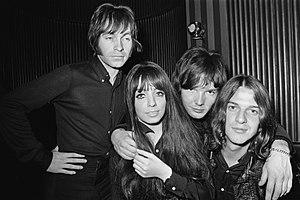
Venus est une chanson du groupe de rock néerlandais Shocking Blue sortie en 1969. Elle est numéro un aux États-Unis et dans cinq pays d'Europe en 1970. En 1986, le groupe Bananarama reprend la chanson. Cette reprise se classe numéro un aux États-Unis et se retrouve en tête des charts dans six autres pays à travers le monde. La chanson a été utilisée dans de nombreux films, émissions de télévision et des publicités, et repris des dizaines de fois par des artistes du monde entier.
"Bleach est le premier album studio du groupe américain de grunge Nirvana, sorti le 15 juin 1989 sur le label Sub Pop en cassette et en vinyle 12"", puis au format CD au Royaume-Uni par Tupelo Records. Après la déferlante Nevermind en 1991, Sub Pop et Geffen Records ressortent conjointement une édition le 15 décembre 1992 avec deux morceaux en plus, devenant ainsi la meilleure vente de l'histoire du premier label avec plus de 1,7 million d'exemplaires vendus outre-Atlantique en 2009, avant l'édition proposée pour son vingtième anniversaire, qui propose en plus une dizaine de chansons enregistrées lors du concert au Pine Street Theater de Portland le 9 février 1990. Ce succès lui vaut également d'être certifié double disque d'or en France avec plus de 200 000 ventes.